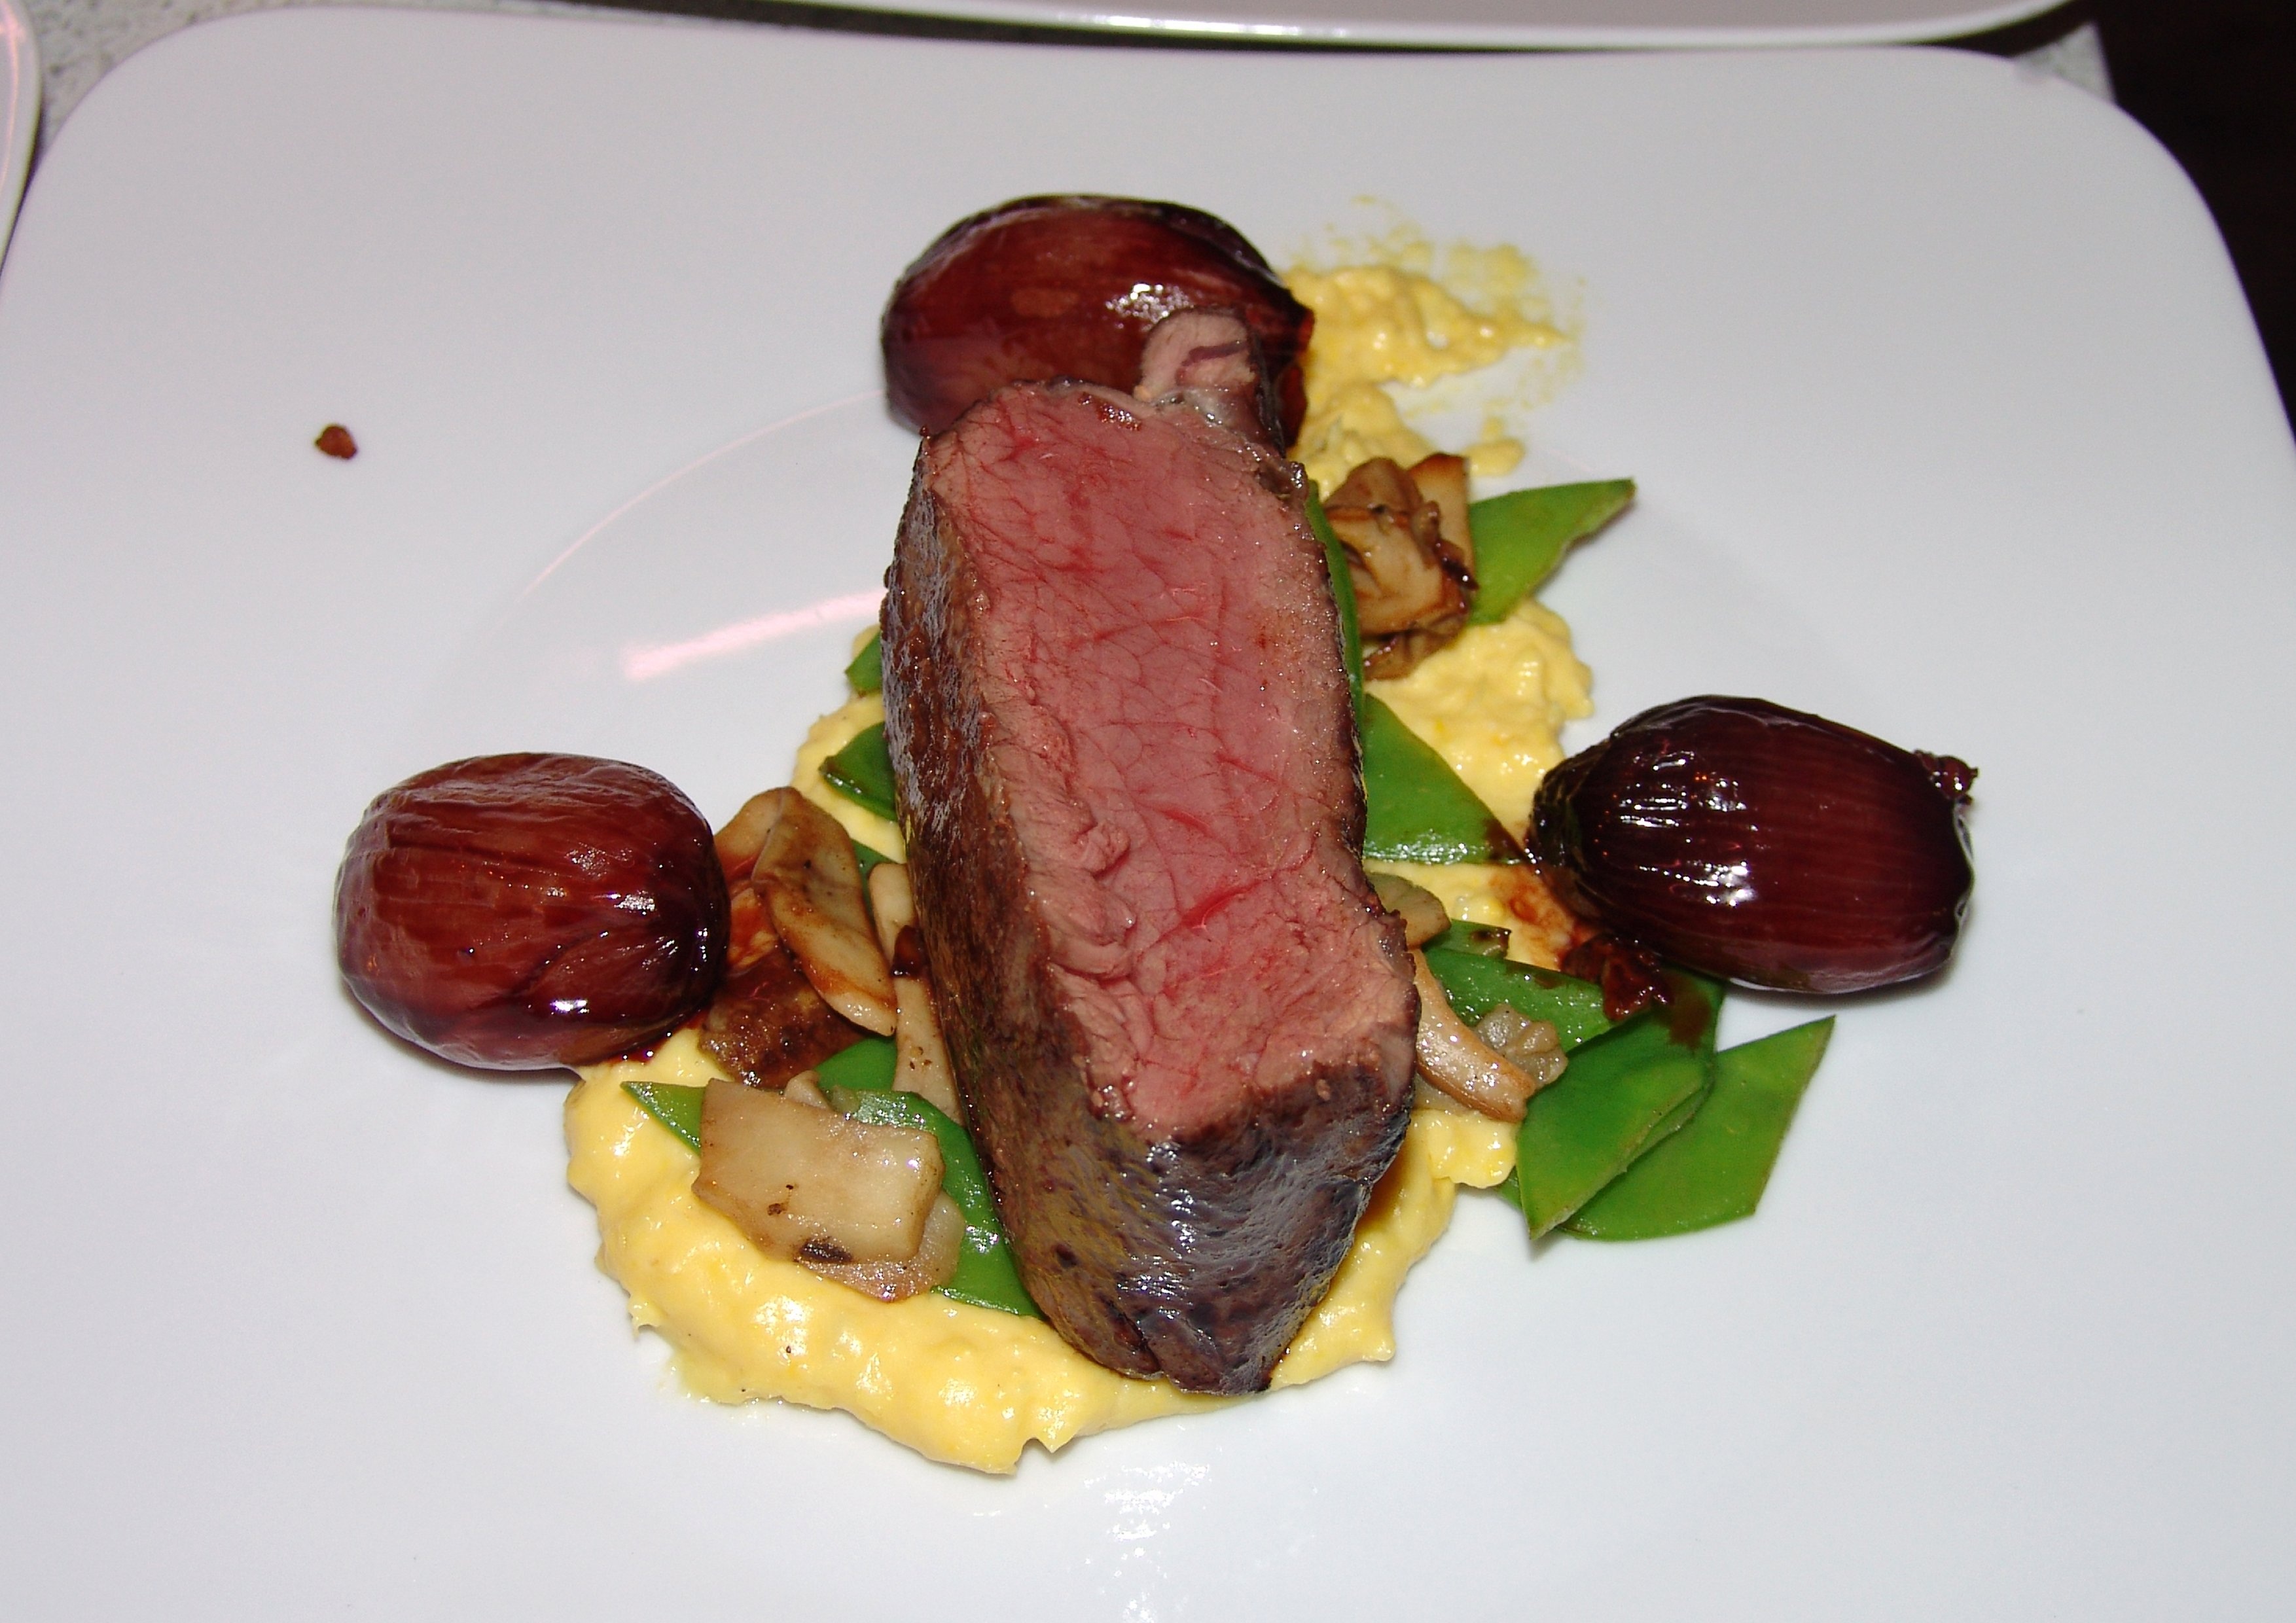
restaurant, wild, dish, meal, food, produce, meat, cuisine, steak, venison, beef tenderloin, roast beef, sirloin steak